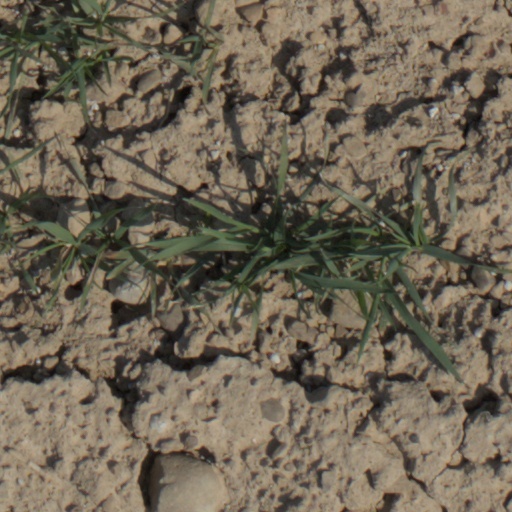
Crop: wheat